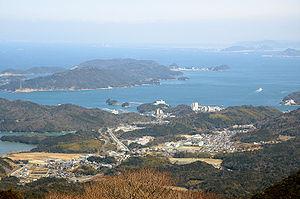
Toba est une ville située dans la préfecture de Mie, au Japon.